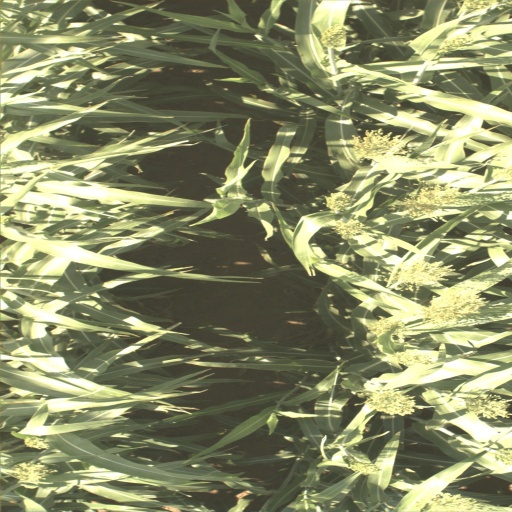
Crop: sorghum